SsangYong Rexton

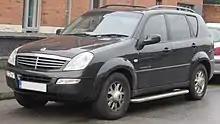
SsangYong Rexton 2001 to 2006 (Front)

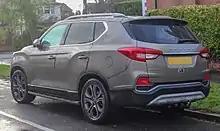
SsangYong Rexton 2017

The Y200 series Rexton was produced from 2001 to 2006. The car's design was styled by Giorgetto Giugiaro's Italdesign studio. It was available only with four-wheel drive and one of four engines: a 2.3-liter 112 kW (150 hp) petrol engine, a 2.7-liter and common rail diesel, a 2.9-liter diesel and a 3.2-liter and petrol engine. The 2.7 XDi was based on the Mercedes-Benz OM612 CDI engine but was significantly re-engineered by SsangYong. The car was also available under a Daewoo badge in certain European markets such as France, without any technical or equipment changes. Production of the Daewoo Rexton stopped in early 2003 to make way for the car coming in as a Ssangyong instead.